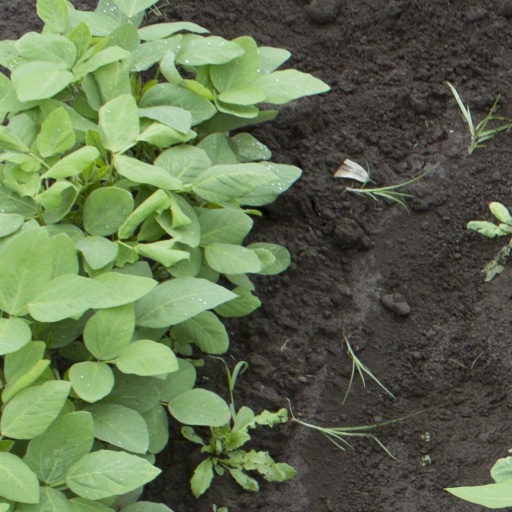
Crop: soybean